Environmental impacts of war in Afghanistan

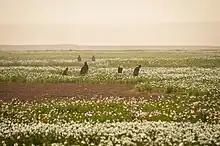
Farmers cultivating a field of poppies south of Forward Operating Base Shir Ghazi, Helmand, Afghanistan, in 2012

Between 1979, the time of the Soviet invasion and 2014, the end of the International Security Assistance Force in Afghanistan, hectares of irrigated land declined by 40%. The failure of irrigation systems can be attributed to the physical destruction and social, economic, and political consequences of wars in this period. Irrigation operation and maintenance were once a part of a collective and communal system of labour, governed by the "mirab," a part of traditional irrigation governance. However, erosion of social relations due to tension and distrust produced in conflict and Mujahideen followed by Taliban insurgent control have impaired the governance system. The institutional and economic collapse has been particularly disruptive given the labour and financial intensiveness of traditional irrigation systems such as the "karez". This collapse, and the violence, have also driven migration away from "karez" systems, which are located in rural areas, diminishing the transmission of irrigation knowledge. Furthermore, "karez" tunnels have been damaged by blasting in the Soviet and Afghan militaries' underground warfare, US military bases constructed atop them, and Soviet destruction of the countryside—where insurgencies originated.